Question: Please indicate a possible affordance area of the bed that can be used for lying down
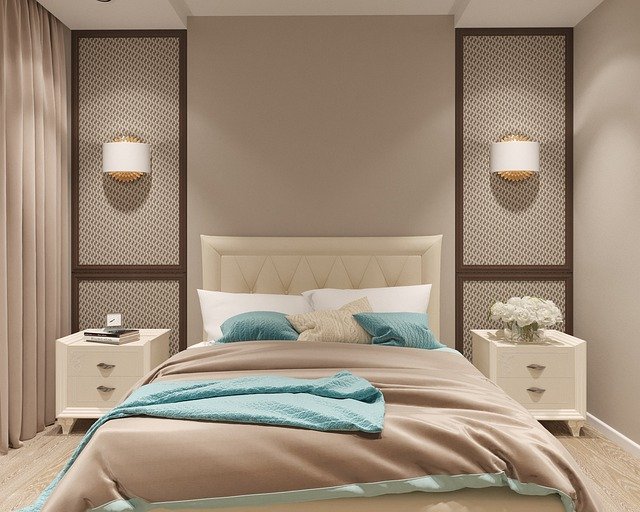
Answer: [120.5, 328.5, 543.5, 445.5]